List of automobiles known for negative reception

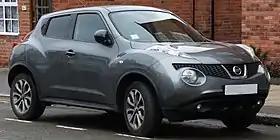
Nissan Juke

The 2007 Chrysler Sebring earned strong critical derision upon its launch. When "The Truth About Cars" reviewed the Sebring upon its launch in late 2006, writer Jonny Lieberman panned it and said, "I don't get it. DCX must be trying to kill Chrysler. ... Do I sound insane? Paranoid? Delusional? I cannot think of another remotely credible reason why any carmaker, knowing full well that the Camry and Accord are out there, would bring such a tired dog to market. Seriously, how profitable can rental cars be?" TTAC subsequently included the Sebring on its 2007 and 2008 lists of the worst cars on the market. In a 2007 comparison test with competitors, "Car and Driver" placed the Chrysler Sebring in last place, stating, "Everyone who climbed aboard the Sebring felt it was aimed at buyers for which Buicks had become too racy" and that the interior looked like it had been "constructed from the parts of five different cars to look like the lobby of the Chrysler Building."